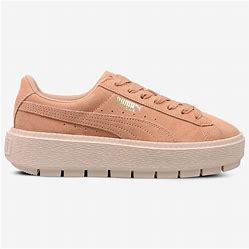
Brand: Puma
Model: Suede Platform